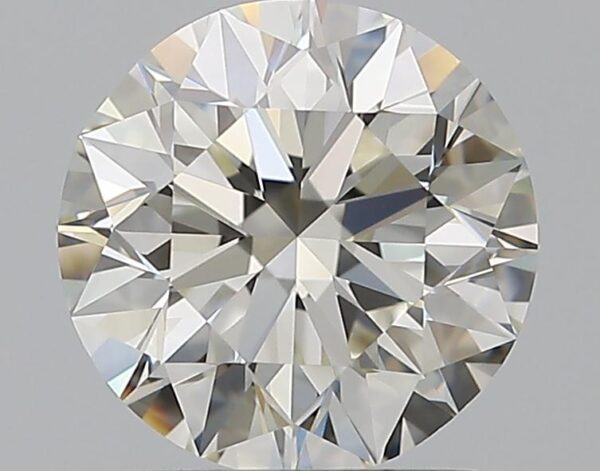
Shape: round
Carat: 1.5
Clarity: IF
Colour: J
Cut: EX
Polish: EX
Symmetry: VG
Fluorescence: F
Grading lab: GIA
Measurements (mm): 7.17 x 7.27 x 4.59